Bengawan Solo (company)

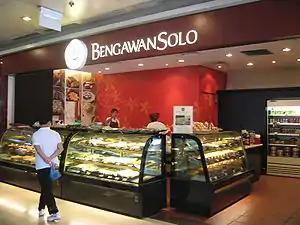
A Bengawan Solo store at The Arcade

Bengawan Solo is a Singaporean bakery chain. It has 45 outlets islandwide with a factory at 23 Woodlands Link. The bakery is known for making and selling Indonesian style kue, buns, cakes, cookies and mooncakes because the owner and founder, Anastasia Liew, is an Indonesian who migrated to Singapore from Palembang in early 1970s.